Demarcus Dobbs

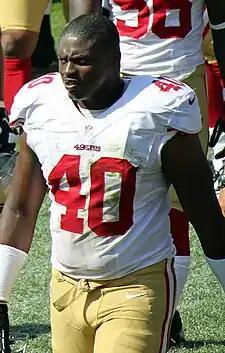
Dobbs with the San Francisco 49ers

Demarcus Dobbs (born November 30, 1987) is a former American football defensive end. He was signed by the San Francisco 49ers as an undrafted free agent in 2011. He played college football for the University of Georgia.